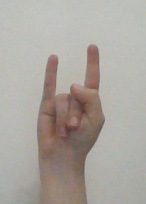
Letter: la